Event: Nepal Earthquake
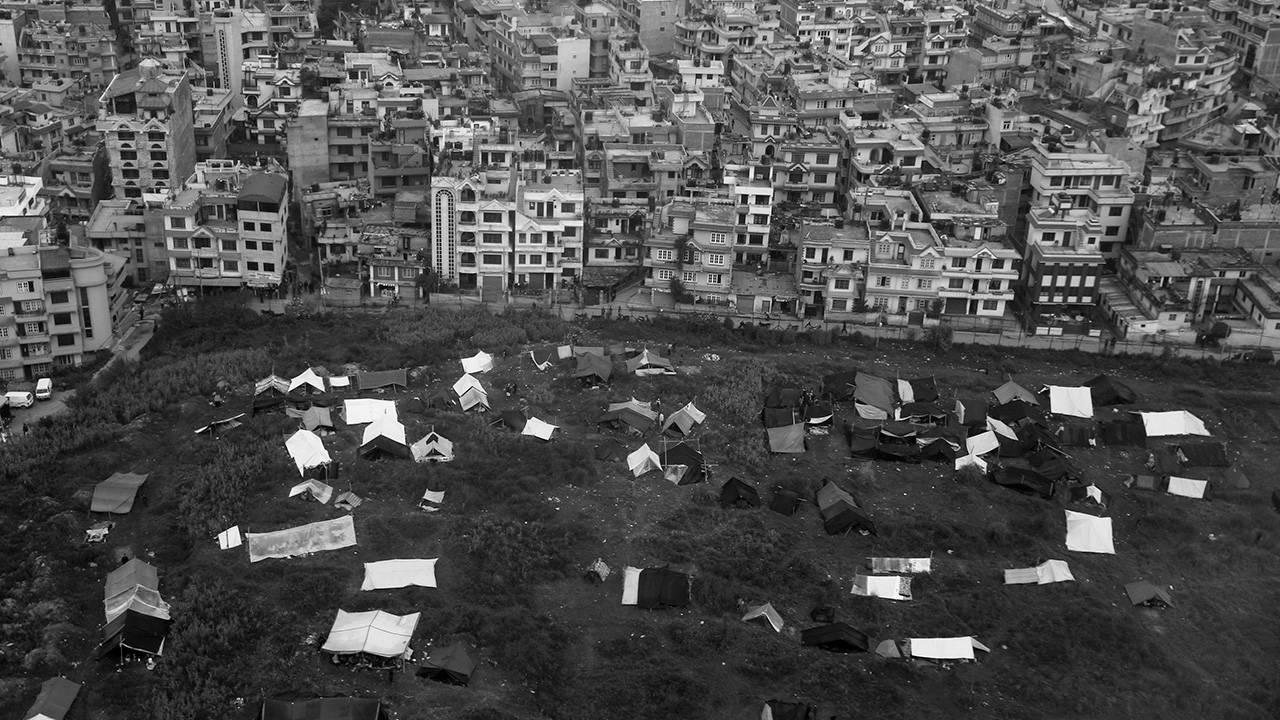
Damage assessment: no_damage